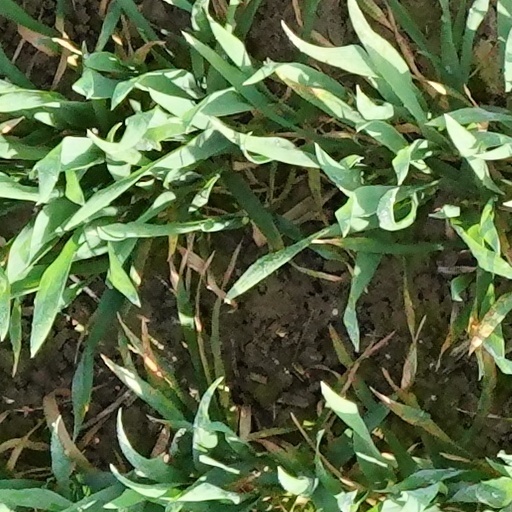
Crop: wheat